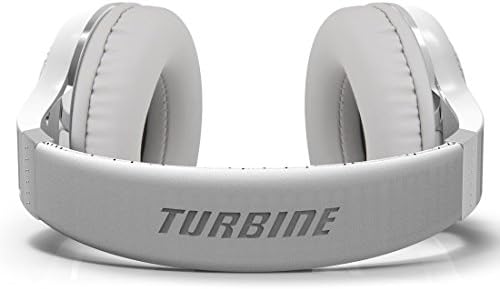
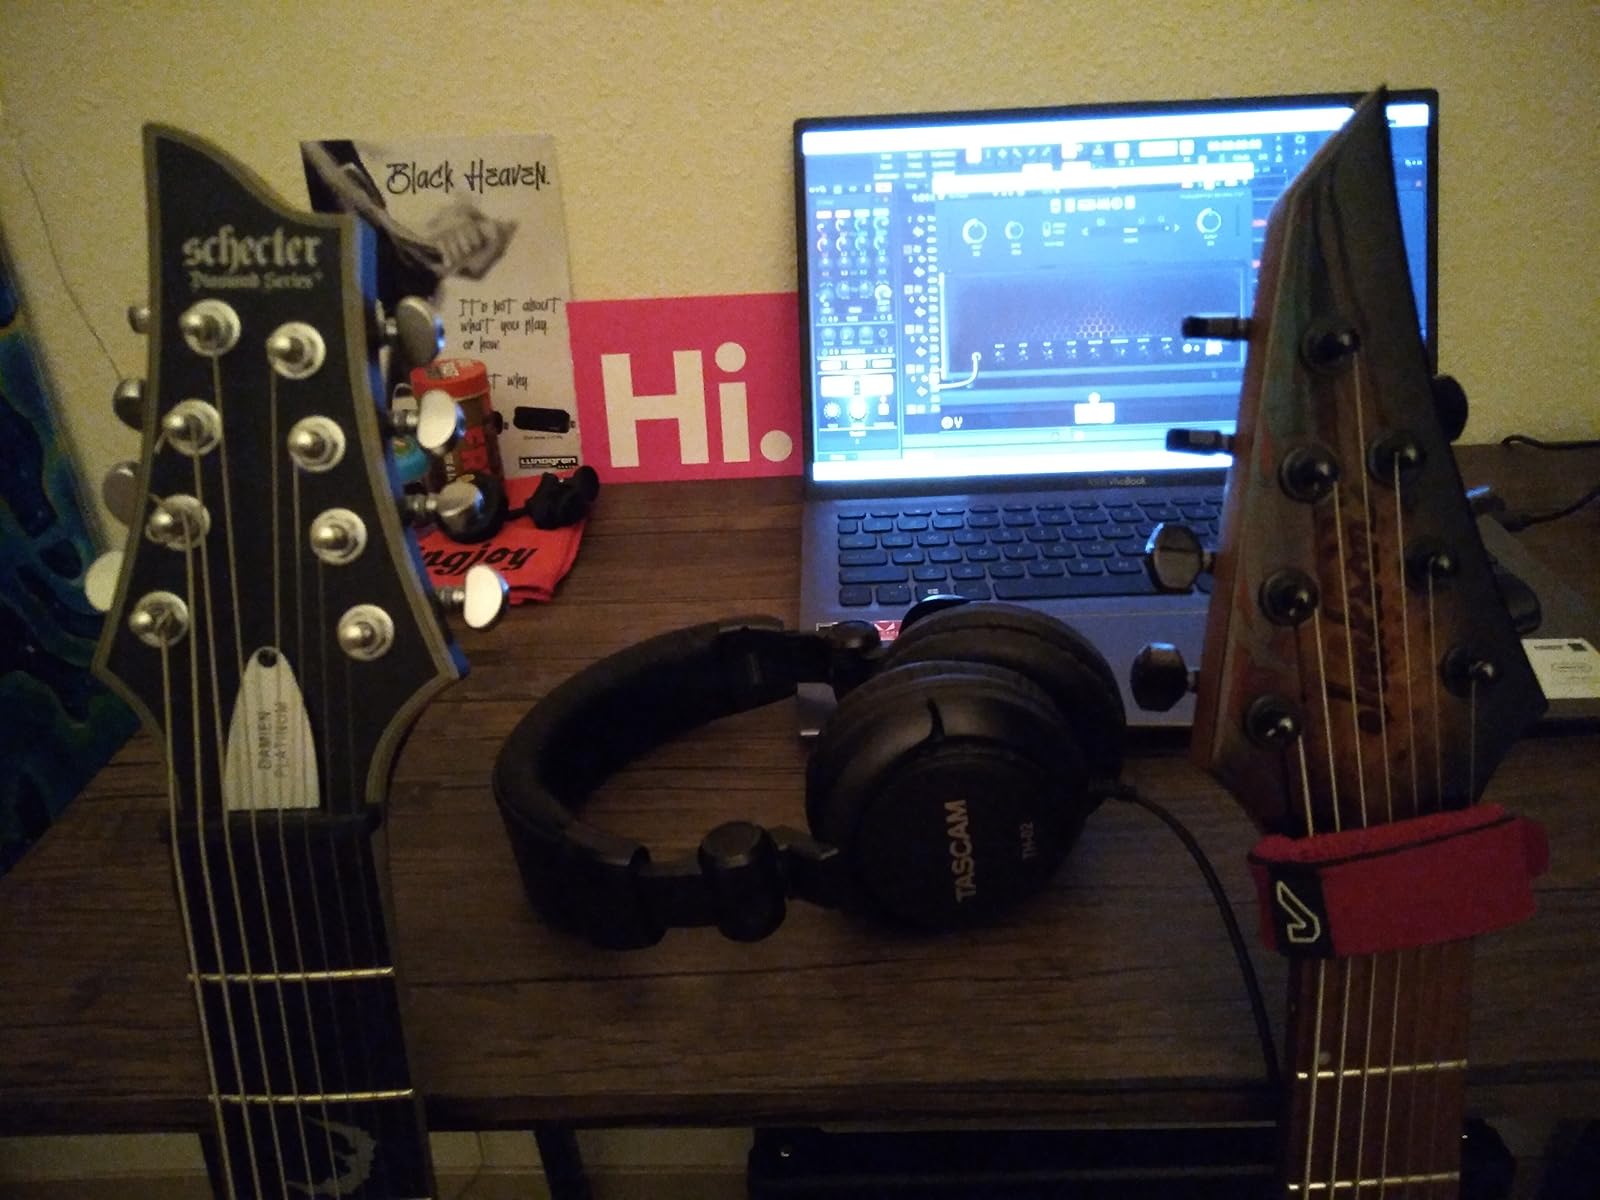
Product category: headphones
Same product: no